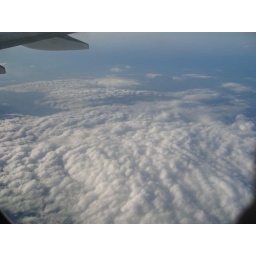
above cloud view from the plane